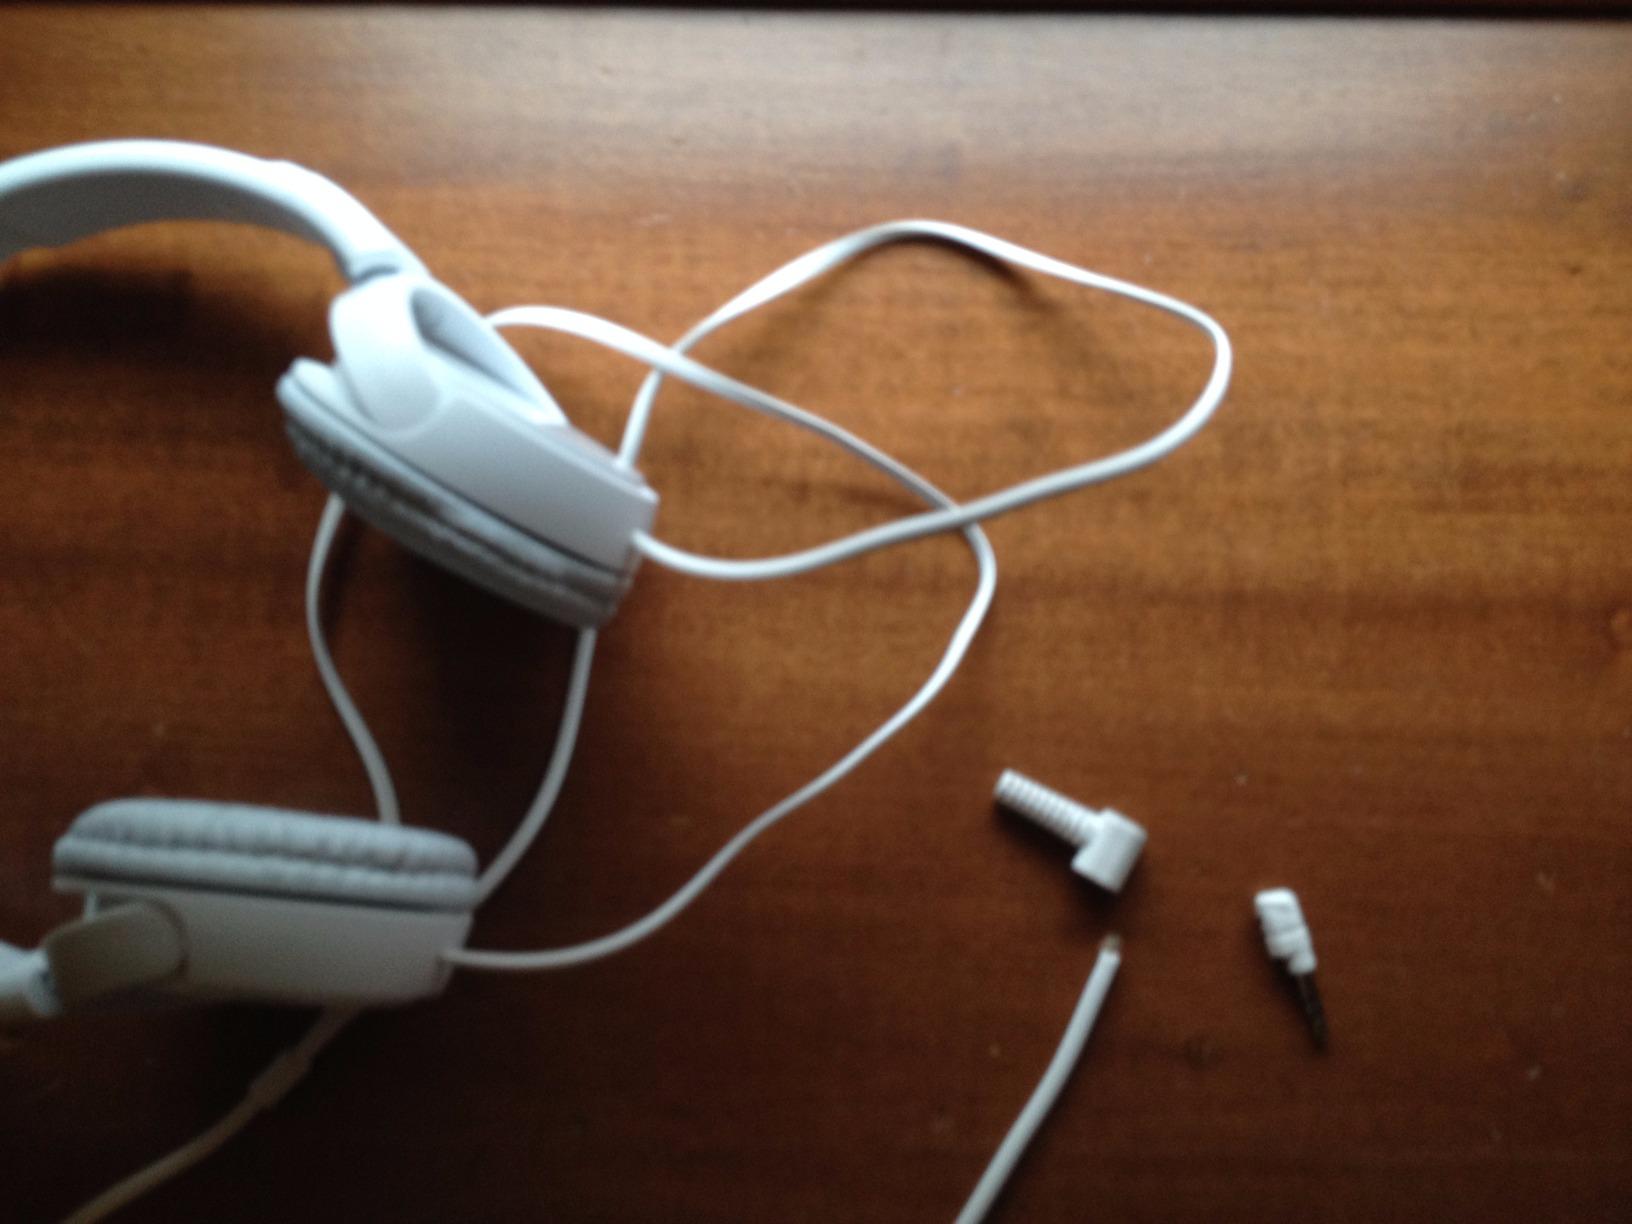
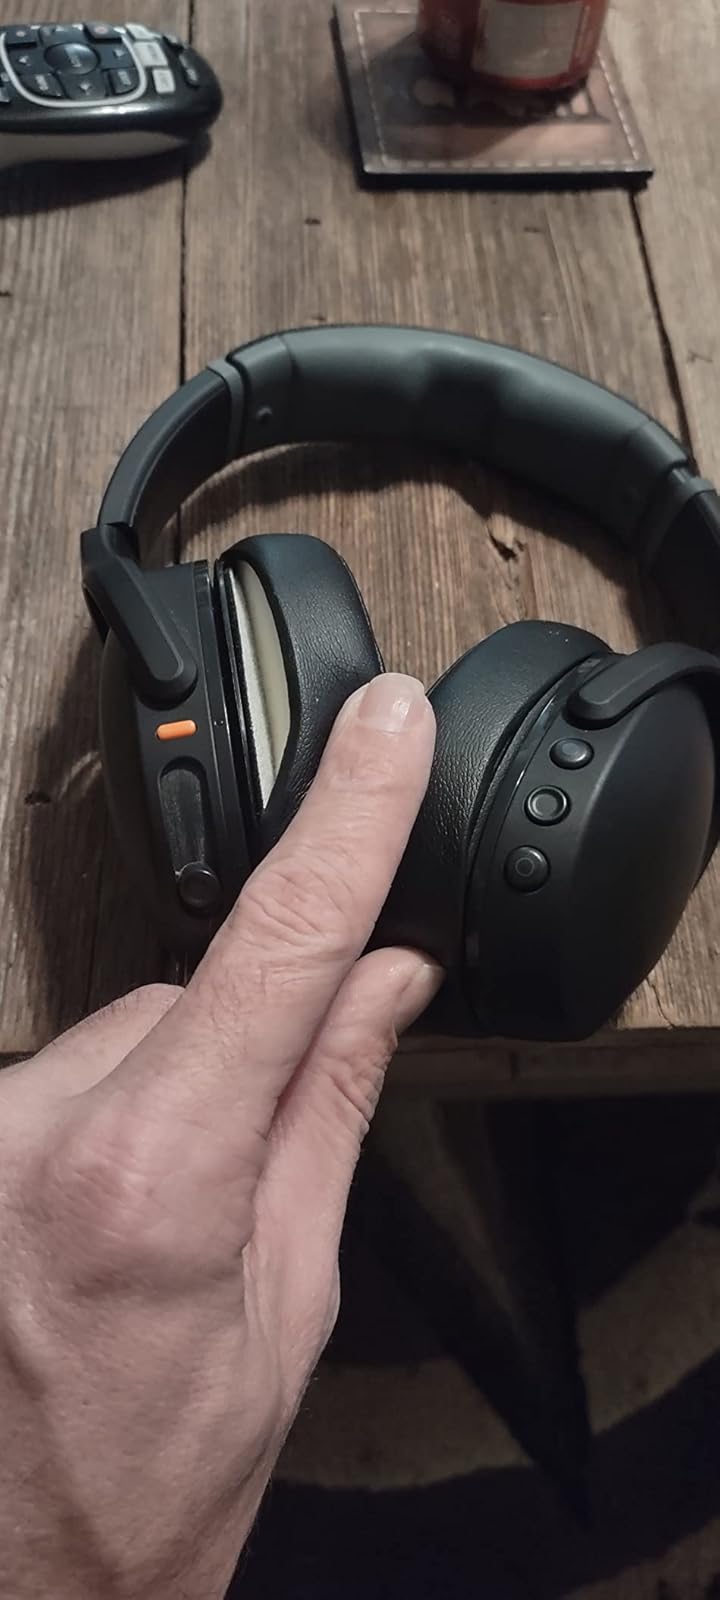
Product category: headphones
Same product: no